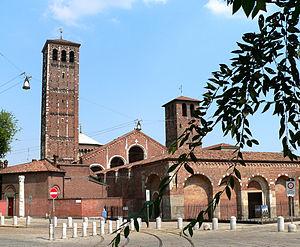
Basilique Saint-Ambroise, Milan